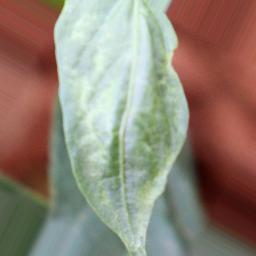
Label: healthy